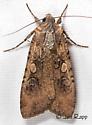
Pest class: cutworms